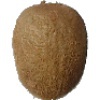
Label: kiwi